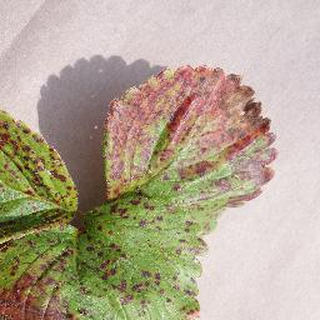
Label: strawberry_leaf_scorch